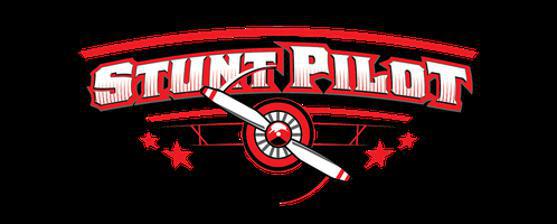
Building: Stunt Pilot (roller coaster)
Country: United States of America
Year built: 2021
Single-rail coaster at Silverwood Stunt Pilot Silverwood Theme Park Location Silverwood Theme Park Park section Rollercoaster Alley Coordinates 47°54′23″N 116°42′29″W / 47.9065°N 116.7080°W / 47.9065; -116.7080 Status Operating Opening date May 29, 2021 ( 2021-05-29 ) General statistics Type Steel – Single-rail Manufacturer Rocky Mountain Construction Designer Alan Schilke Model Raptor Track Track layout Custom Lift/launch system Chain lift hill Height 105 ft (32 m) Drop 100 ft (30 m) Length 1,800 ft (550 m) Speed 52 mph (84 km/h) Inversions 3 Max vertical angle 87° Height restriction 48 in (122 cm) Trains 2 trains with 10 cars. Riders are arranged 1 across in a single row for a total of 10 riders per train. Website Official website Single rider line available Stunt Pilot at RCDB Stunt Pilot is a steel roller coaster at Silverwood Theme Park in Athol, Idaho . The single-rail Raptor model was manufactured by Rocky Mountain Construction , who is headquartered 20 minutes south of the park. Its stunt pilot theme pays homage to the daily air shows that were once hosted at the park from 1988 to 1996. Stunt Pilot opened to the public on May 29, 2021. History Construction of Stunt Pilot from the highway Rocky Mountain Construction (RMC) was originally hired by Kentucky Kingdom amusement park to design and manufacture a single-rail roller coaster in time for the park's 2021 season. Permits were filed with the FAA , which were uncovered by the public in June 2020 following a series of intentional leaks by the park on social media. As a result of the COVID-19 pandemic , however, Kentucky Kingdom backed out of the project, and its FAA filing was officially withdrawn in December 2020. After development stalled at Kentucky Kingdom, Silverwood Theme Park picked up the project, and began teasing a similar attraction through social media on September 3, 2020. The single-rail coaster was unveiled as Stunt Pilot on September 17, 2020, with its aerobatics theme meant to commemorate Silverwood's aviation history and daily air shows that were once on display from 1988 to 1996. The park is located on the former Henley Aerodrome airfield . Daily air shows ended following a fatal crash during an air show at Fairchild Air Force Base on September 15, 1996. Construction of the new ride began in early 2021, with sections of track arrived in February 2021. The first piece was installed on March 4, 2021, and the final track piece was placed on May 3, 2021. By mid-May, the coaster had performed its first test runs. The ride opened on May 29, 2021. Ride experience Layout The ride begins by exiting the station and immediately ascending the 105-foot-tall (32 m) chain lift hill. The train then banks left into a 180-degree turn and enters the signature 87-degree drop, diving and reaching a maximum speed of 52 mph (84 km/h). It enters a dive loop and rises up an airtime hill, followed by an ascending, banked turnaround, where it proceeds into a hairpin turn to the left. The train drops and immediately traverses a cutback followed by a corkscrew . The finale features a quick dip into an over-banked turn and ends with a slight uphill popup into the brake run . Model Stunt Pilot is a Raptor coaster from Rocky Mountain Construction , a local roller coaster firm based in Hayden, Idaho . The company had previously worked with Silverwood to install and test their then-prototype "topper track" system on nearly 700 feet of Tremors in 2010. The coaster uses a monorail -esque track system that lets the train run along a single 15.5" thick rail. Trains Stunt Pilot features ten-passenger trains, unlike the trains of similar models RailBlazer at California's Great America and Wonder Woman Golden Lasso Coaster at Six Flags Fiesta Texas which hold only 8 passengers. Riders are seated in ten rows with one per row. Gallery Entrance to Stunt Pilot Stunt Pilot train on first inversion Stunt Pilot Course at Sunset Stunt Pilot has some theming to the Pitt Special biplanes References